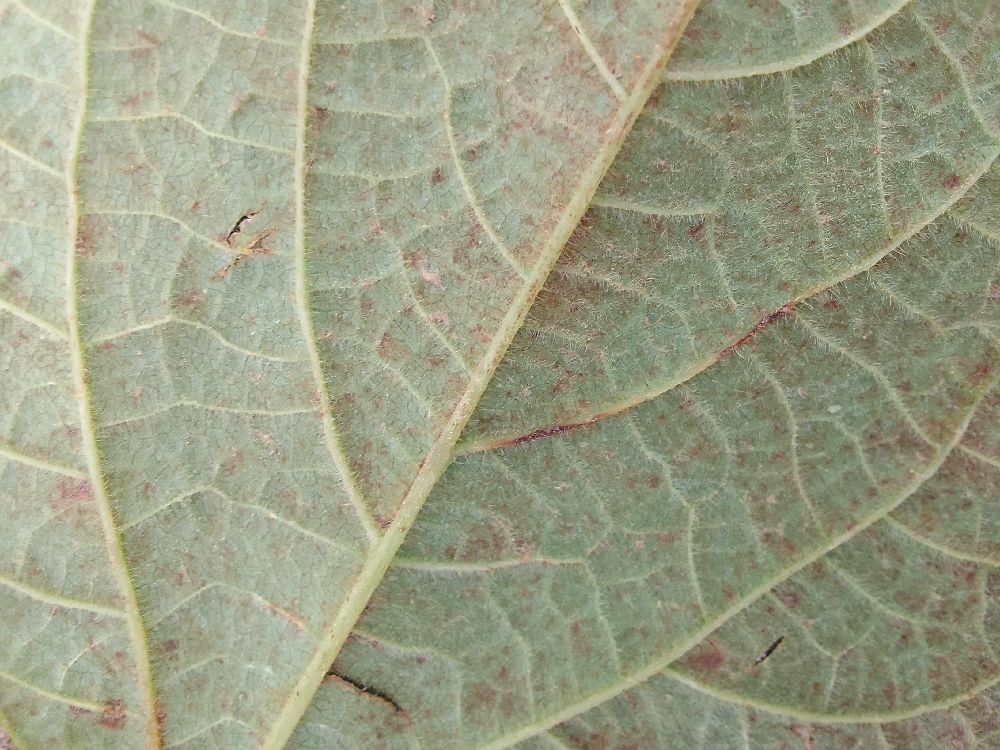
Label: anthracnose